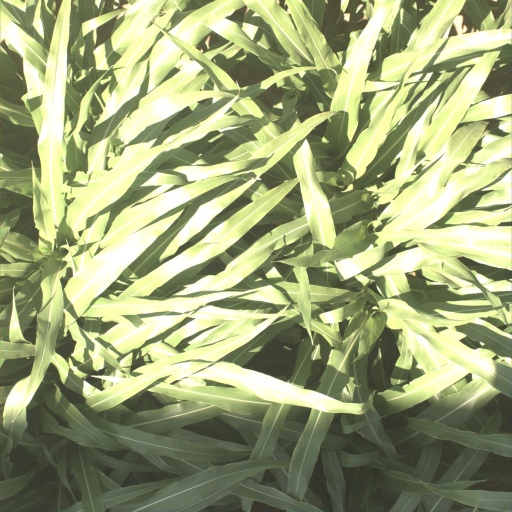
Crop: sorghum